New Jersey: The Movie

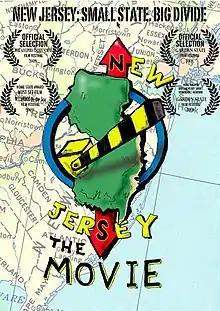
Theatrical release poster.

New Jersey: The Movie is a 2009 American documentary film written and directed by Steve Chernoski. The film examines the cultural divide that exists in the state of New Jersey between North and South.